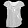
Label: Shirt